Albert Kellogg

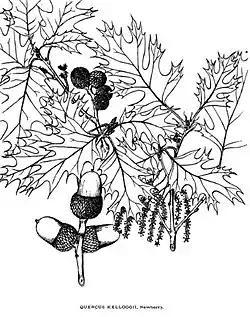
Illustration of "Quercus kelloggii" by Albert Kellogg

On 4 April 1853, Kellogg was one of seven men to meet and form the California Academy of Sciences. Their stated goal was the promotion of natural science in the new state of California. Kellogg was devoted to the organization from its beginning and served in various administrative roles including vice-president, librarian, curator, and museum director. He was the academy's first curator of botany and enthusiastically encouraged members and visitors to bring him plant specimens for identification and study.